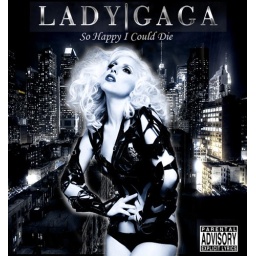
Happy in the club with a bottle of red wine......so happy I could die and it's all right